Germany national football team

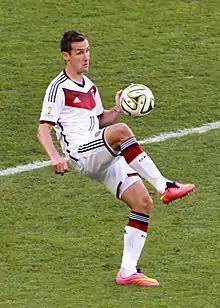
Miroslav Klose is Germany's all-time top scorer with 71 goals.

Germany plays its home matches among various stadiums, in rotation, around the country. They have played home matches in 43 different cities so far, including venues that were German at the time of the match, such as Vienna, Austria, which staged three games between 1938 and 1942.